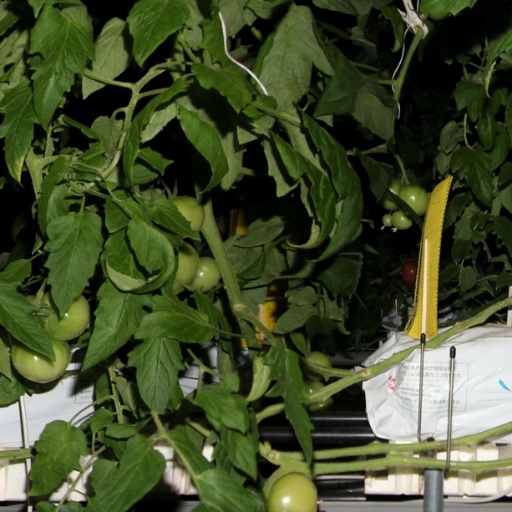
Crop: tomato